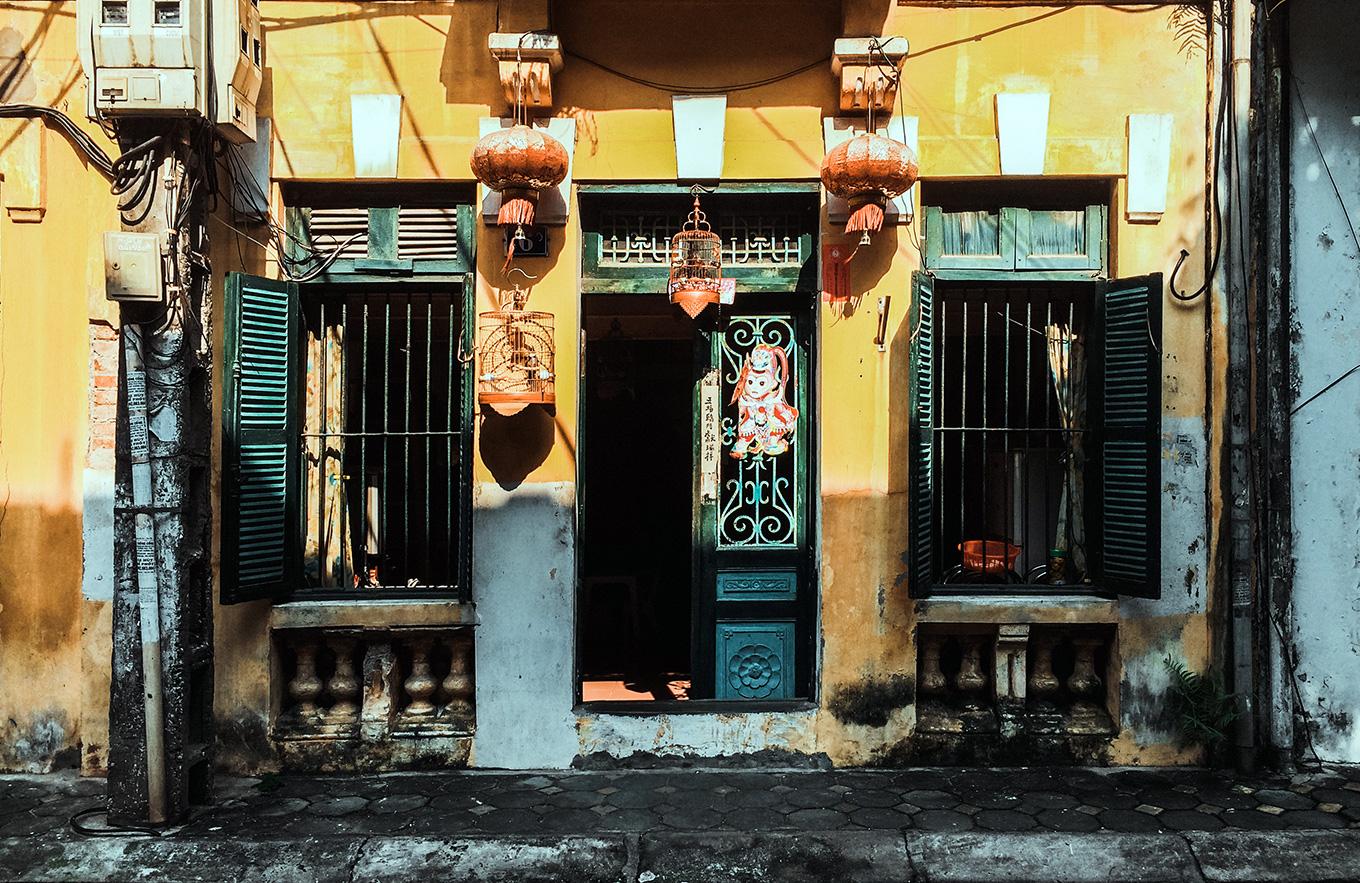
có hai cái đèn lồng đỏ được treo ở hai bên cửa chính